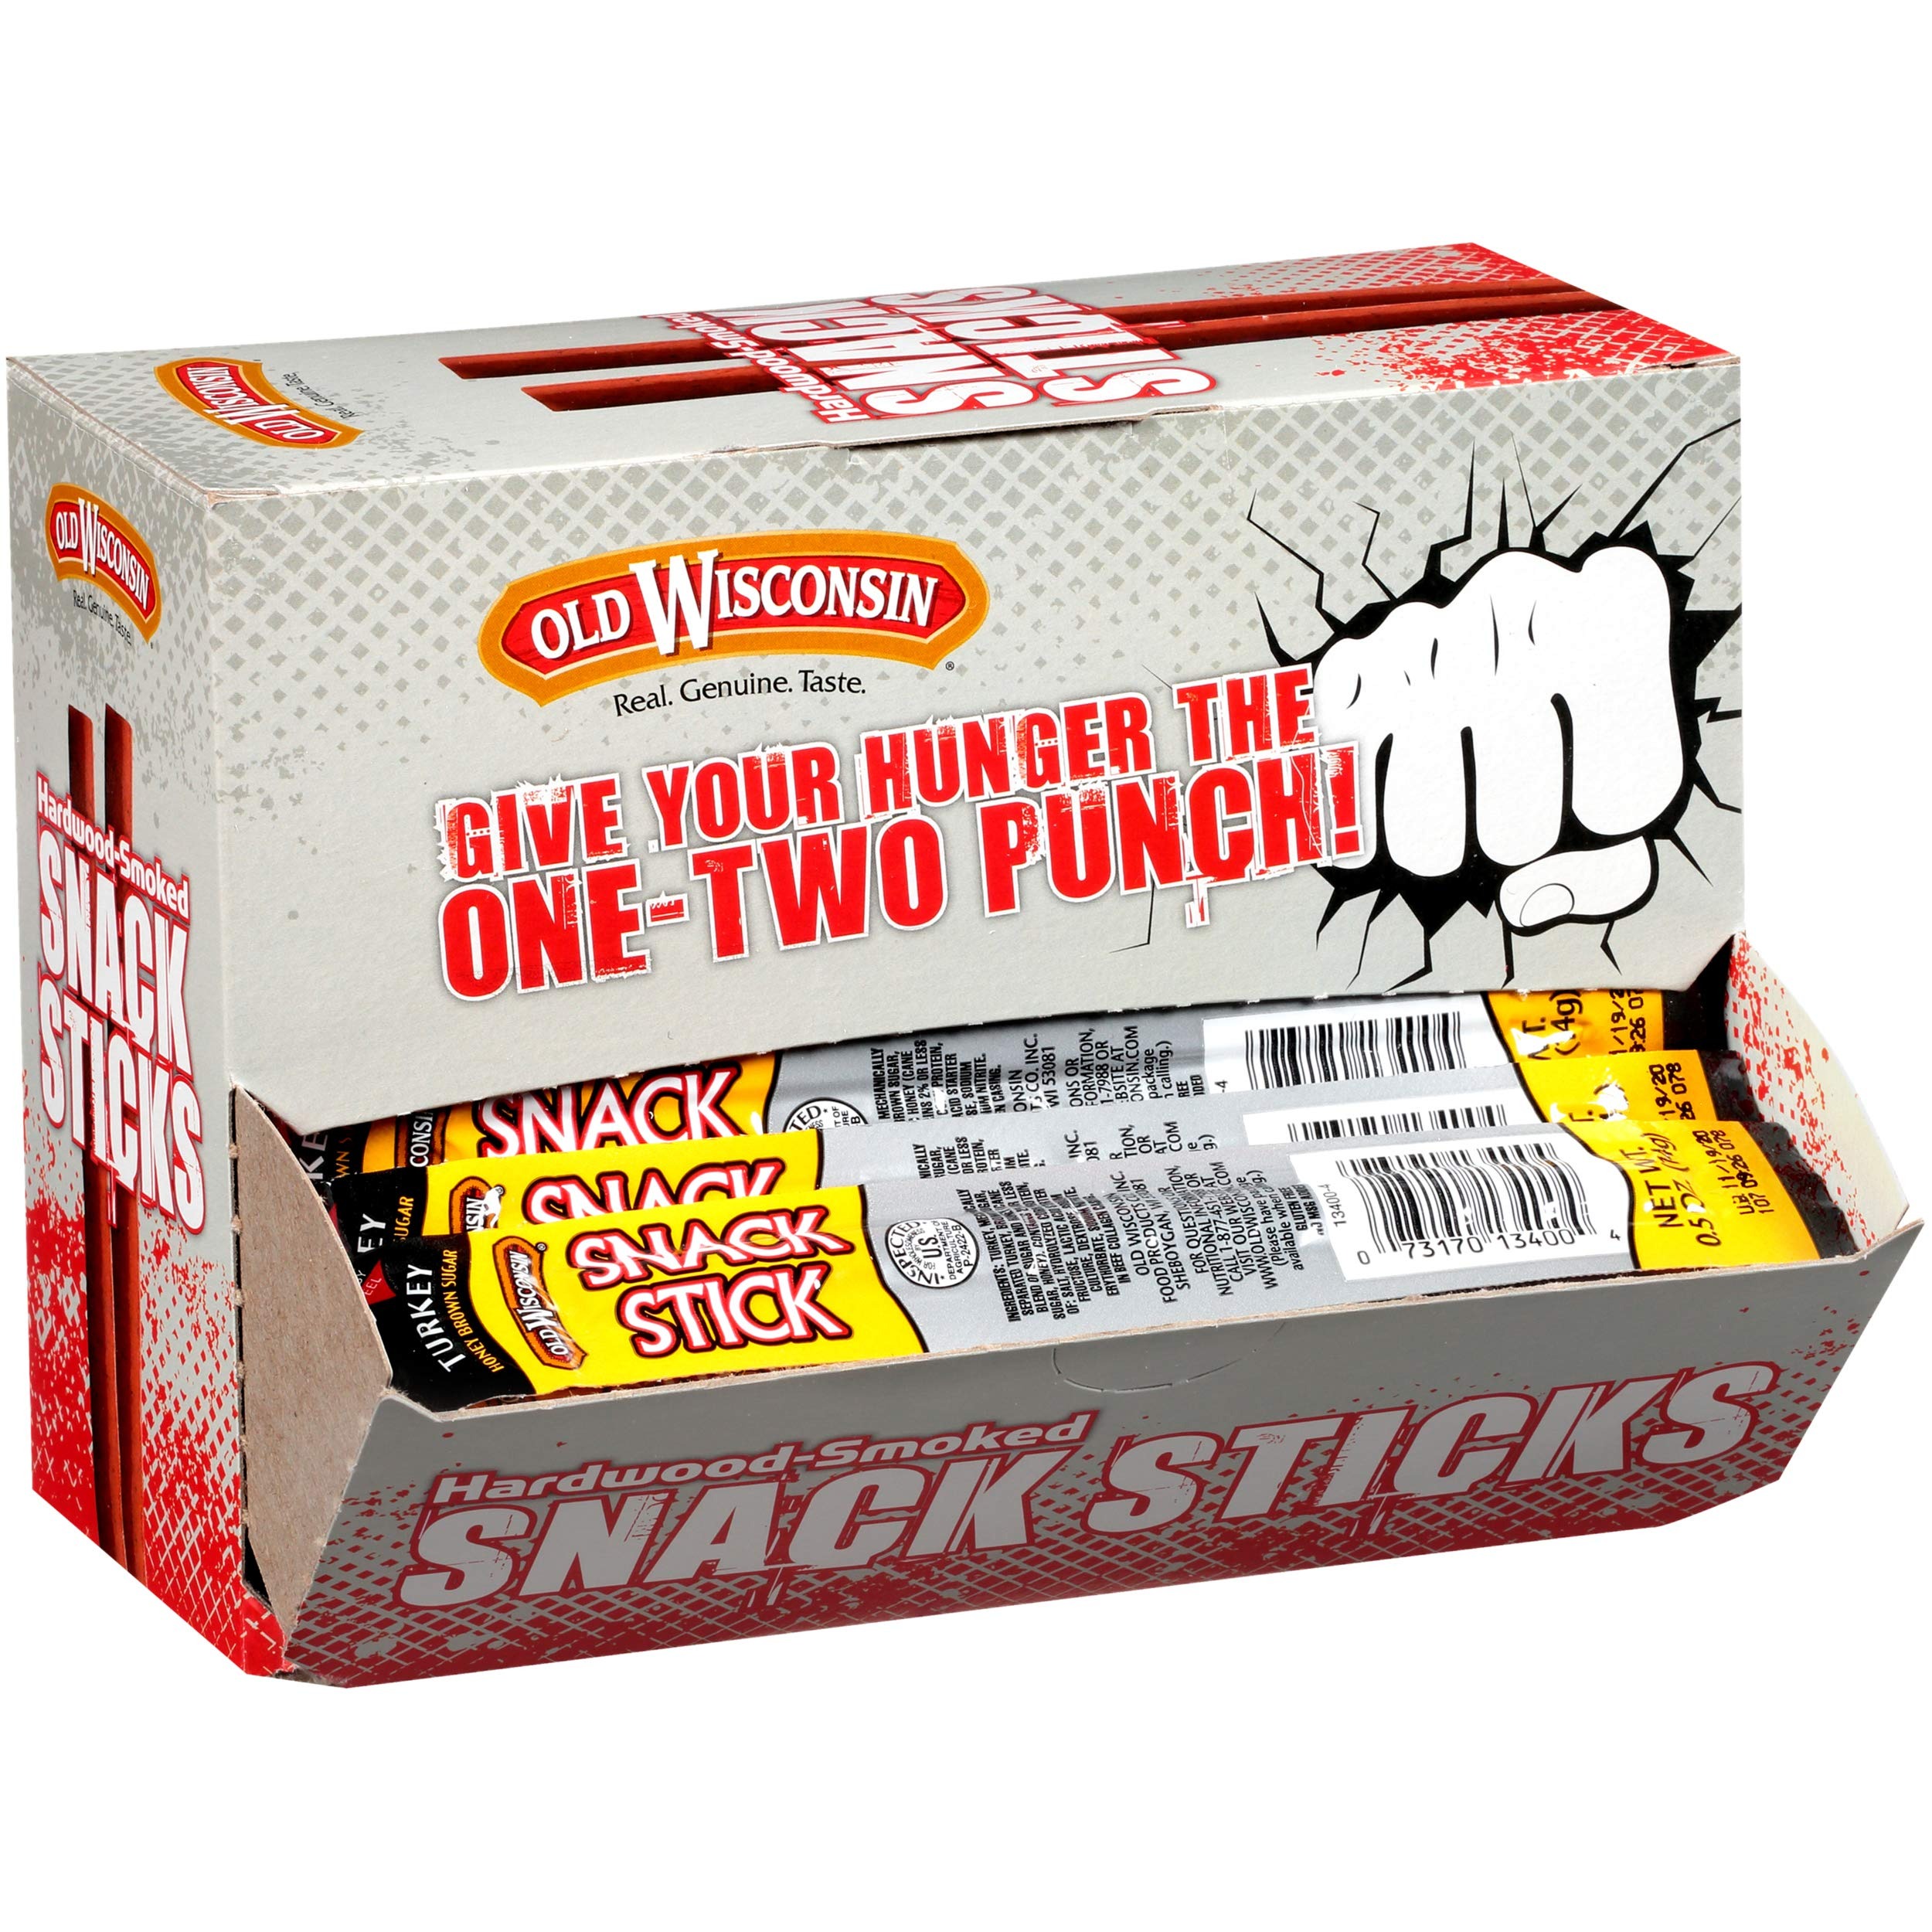
Item Name: Old Wisconsin Honey Turkey Sausage Snack Sticks, Naturally Smoked, Ready to Eat, High Protein, Low Carb, Keto, Gluten Free, Counter Box, Pack of 42 Individually Wrapped Sticks
Bullet Point 1: Contains 42, 0.5 Honey Turkey Snack Sticks
Bullet Point 2: Ready to Eat
Bullet Point 3: No MSG Added
Bullet Point 4: High in Protein
Bullet Point 5: Country of origin is United States
Bullet Point 6: The package dimension of the product is 6"L x 5"W x 4"H
Bullet Point 7: The package weight of the product is 1.7 Pounds
Value: 21.0
Unit: Ounce

Price: 25.035